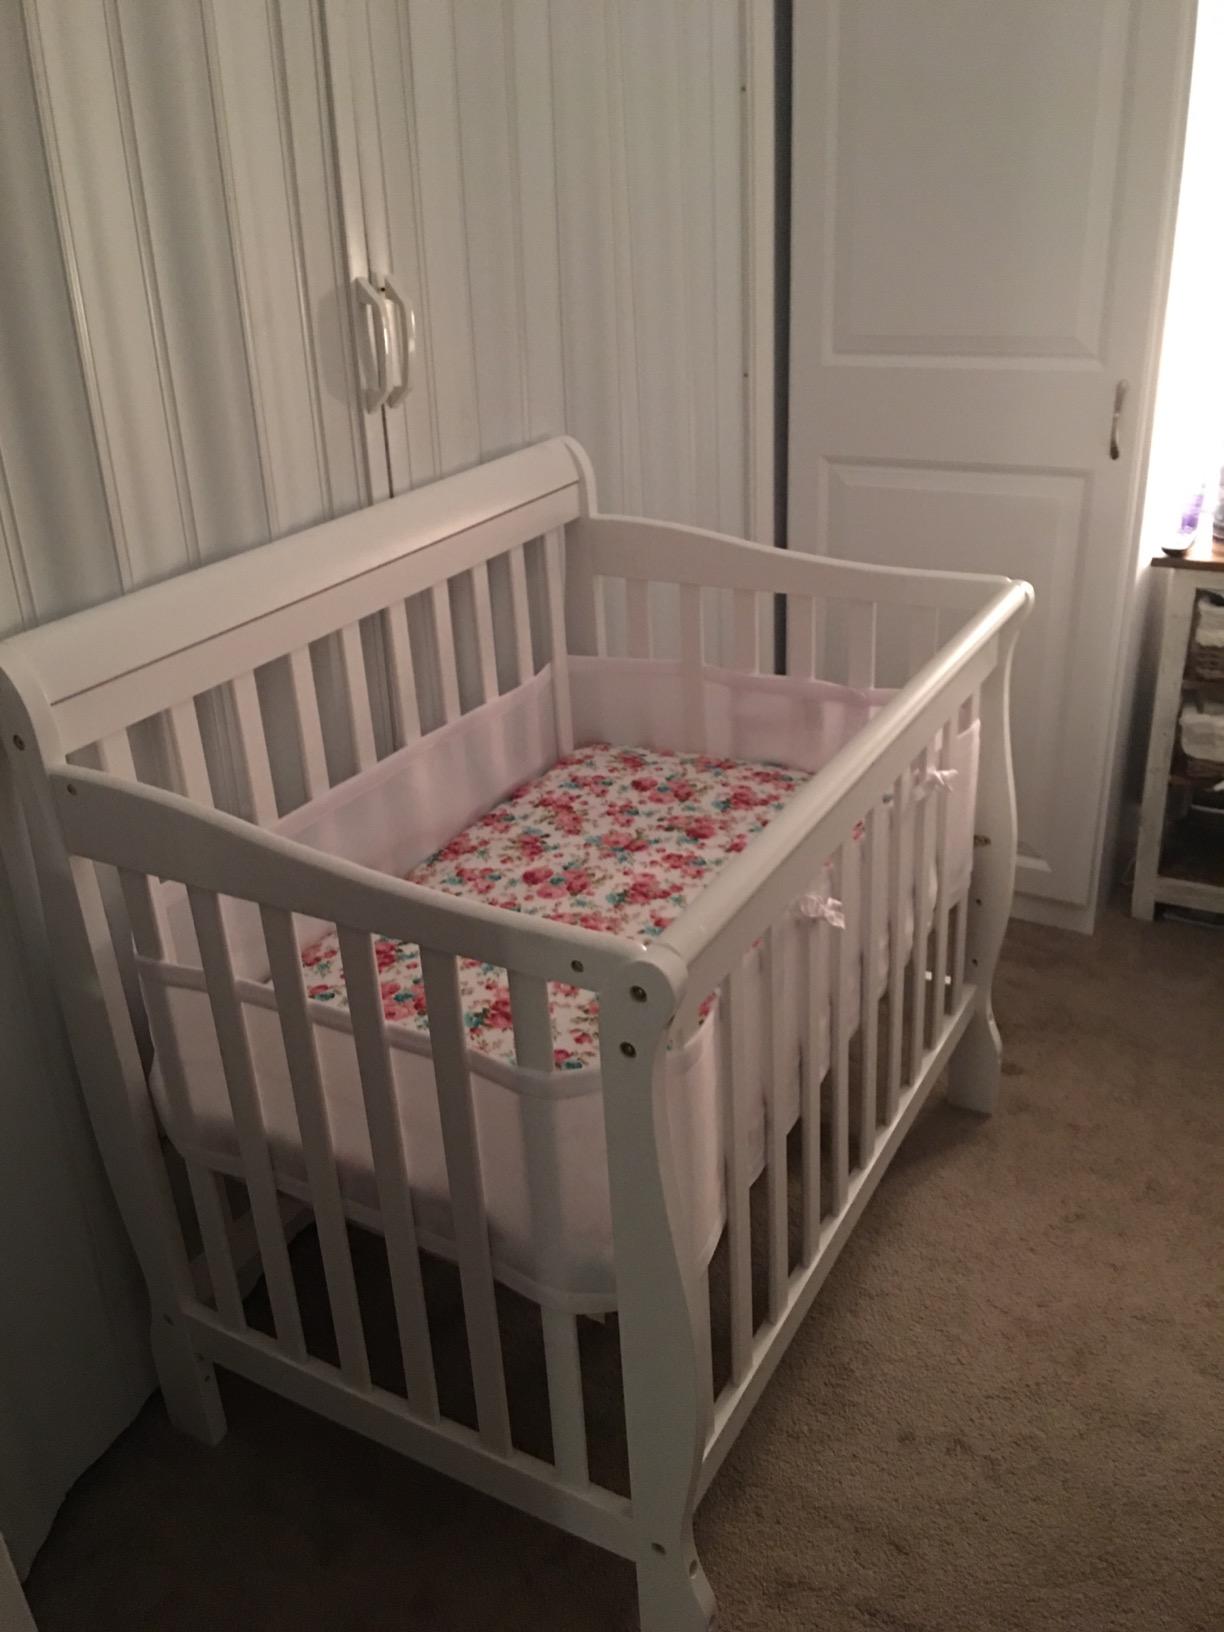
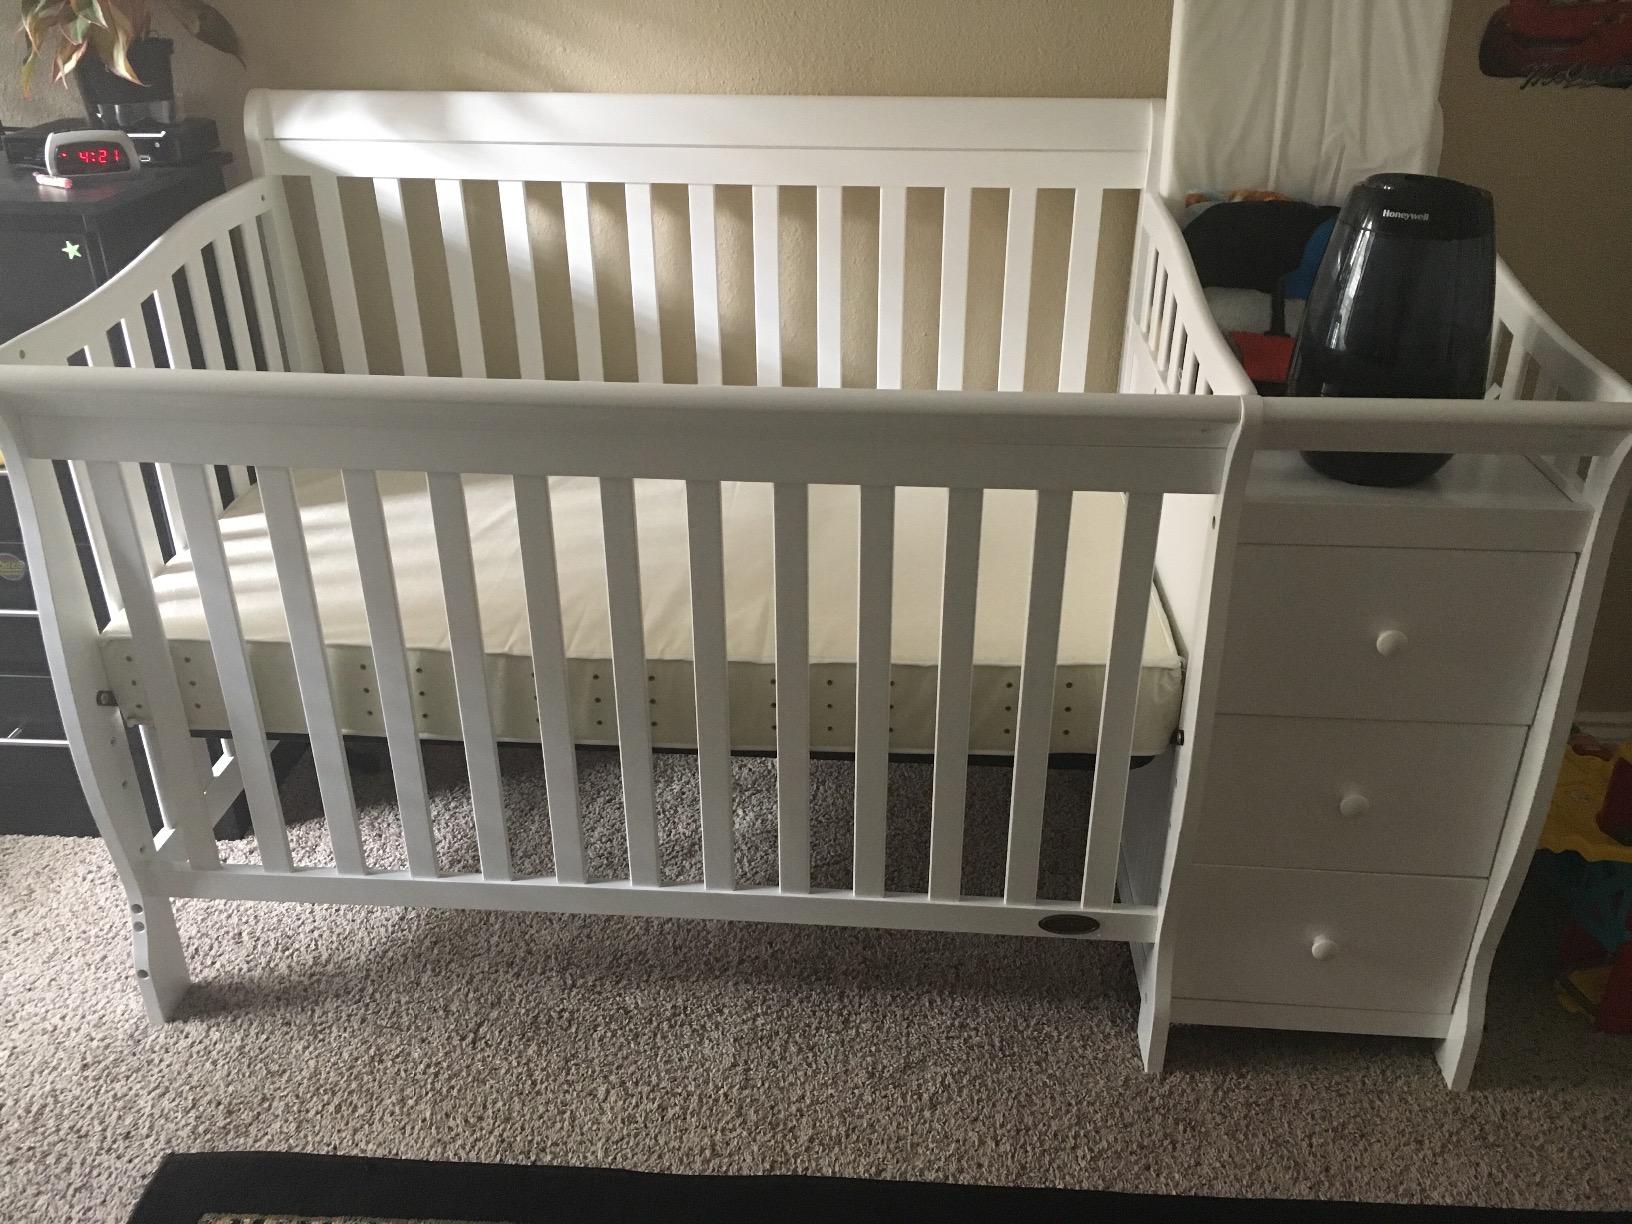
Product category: products_crib
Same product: no